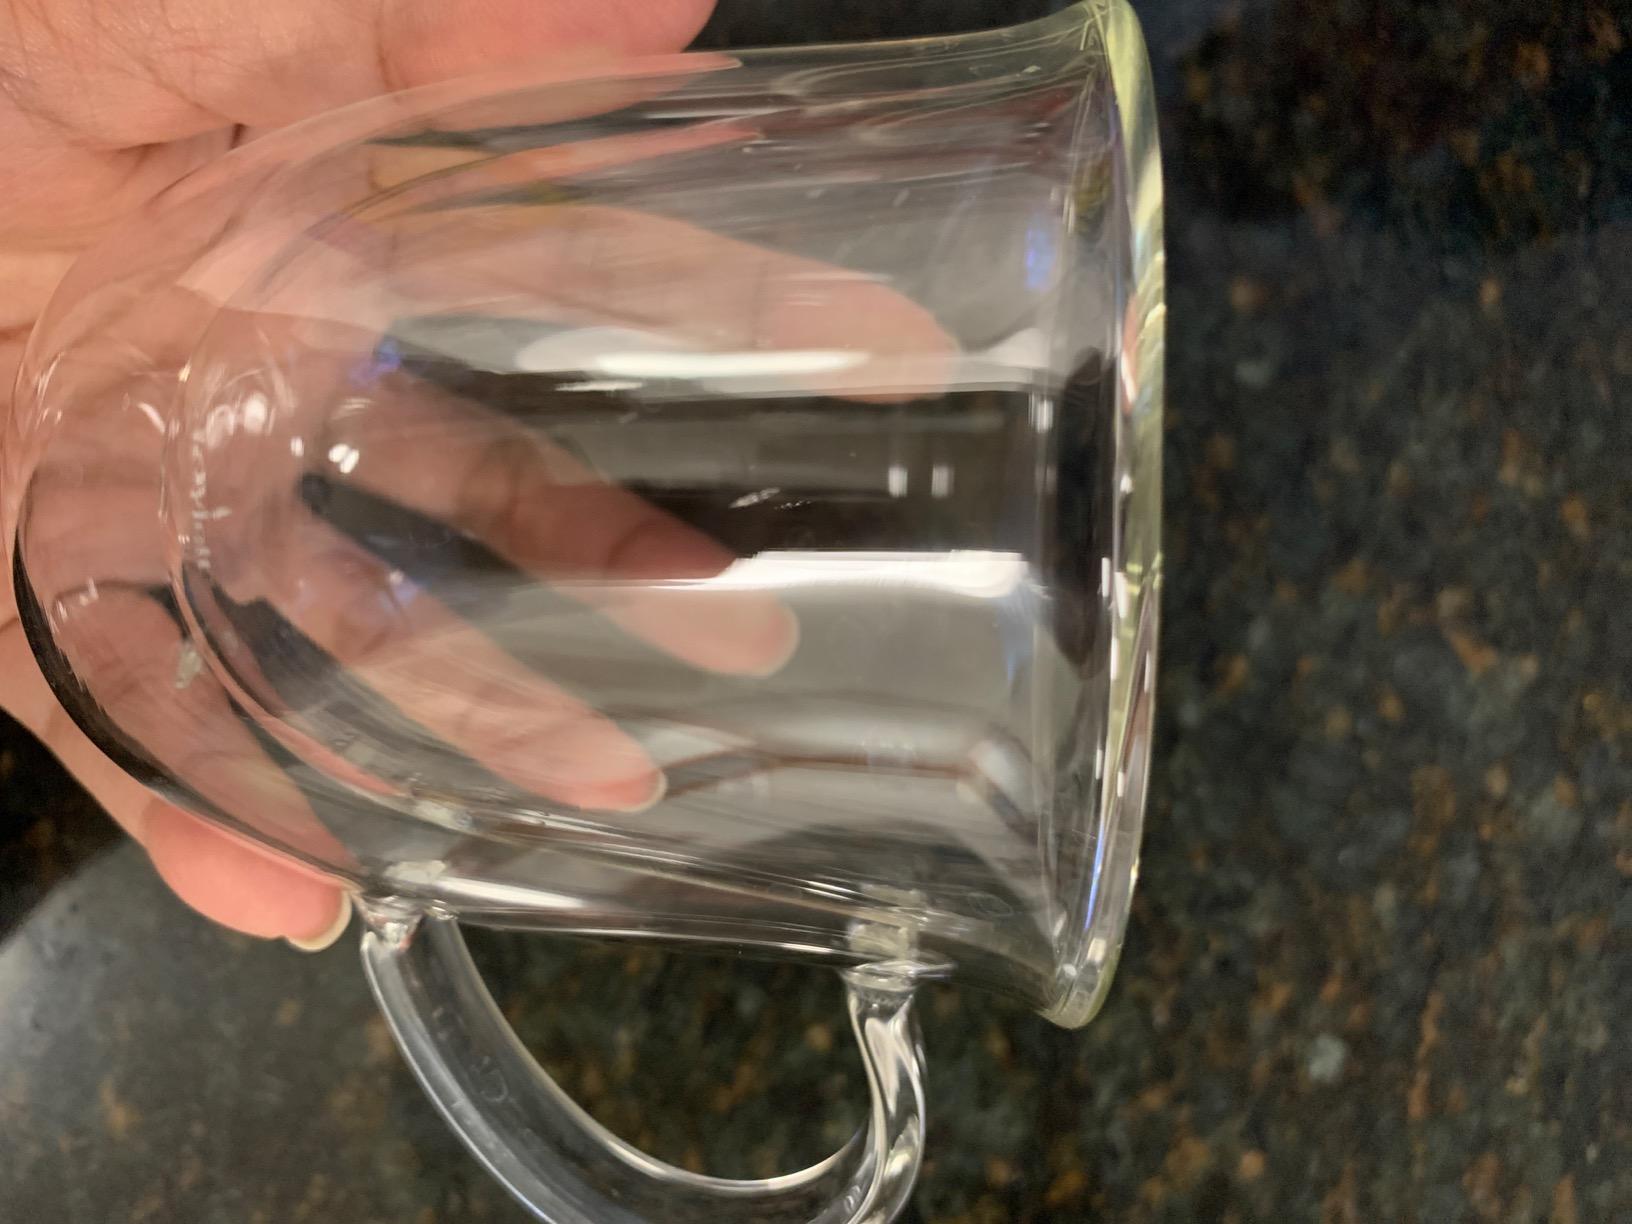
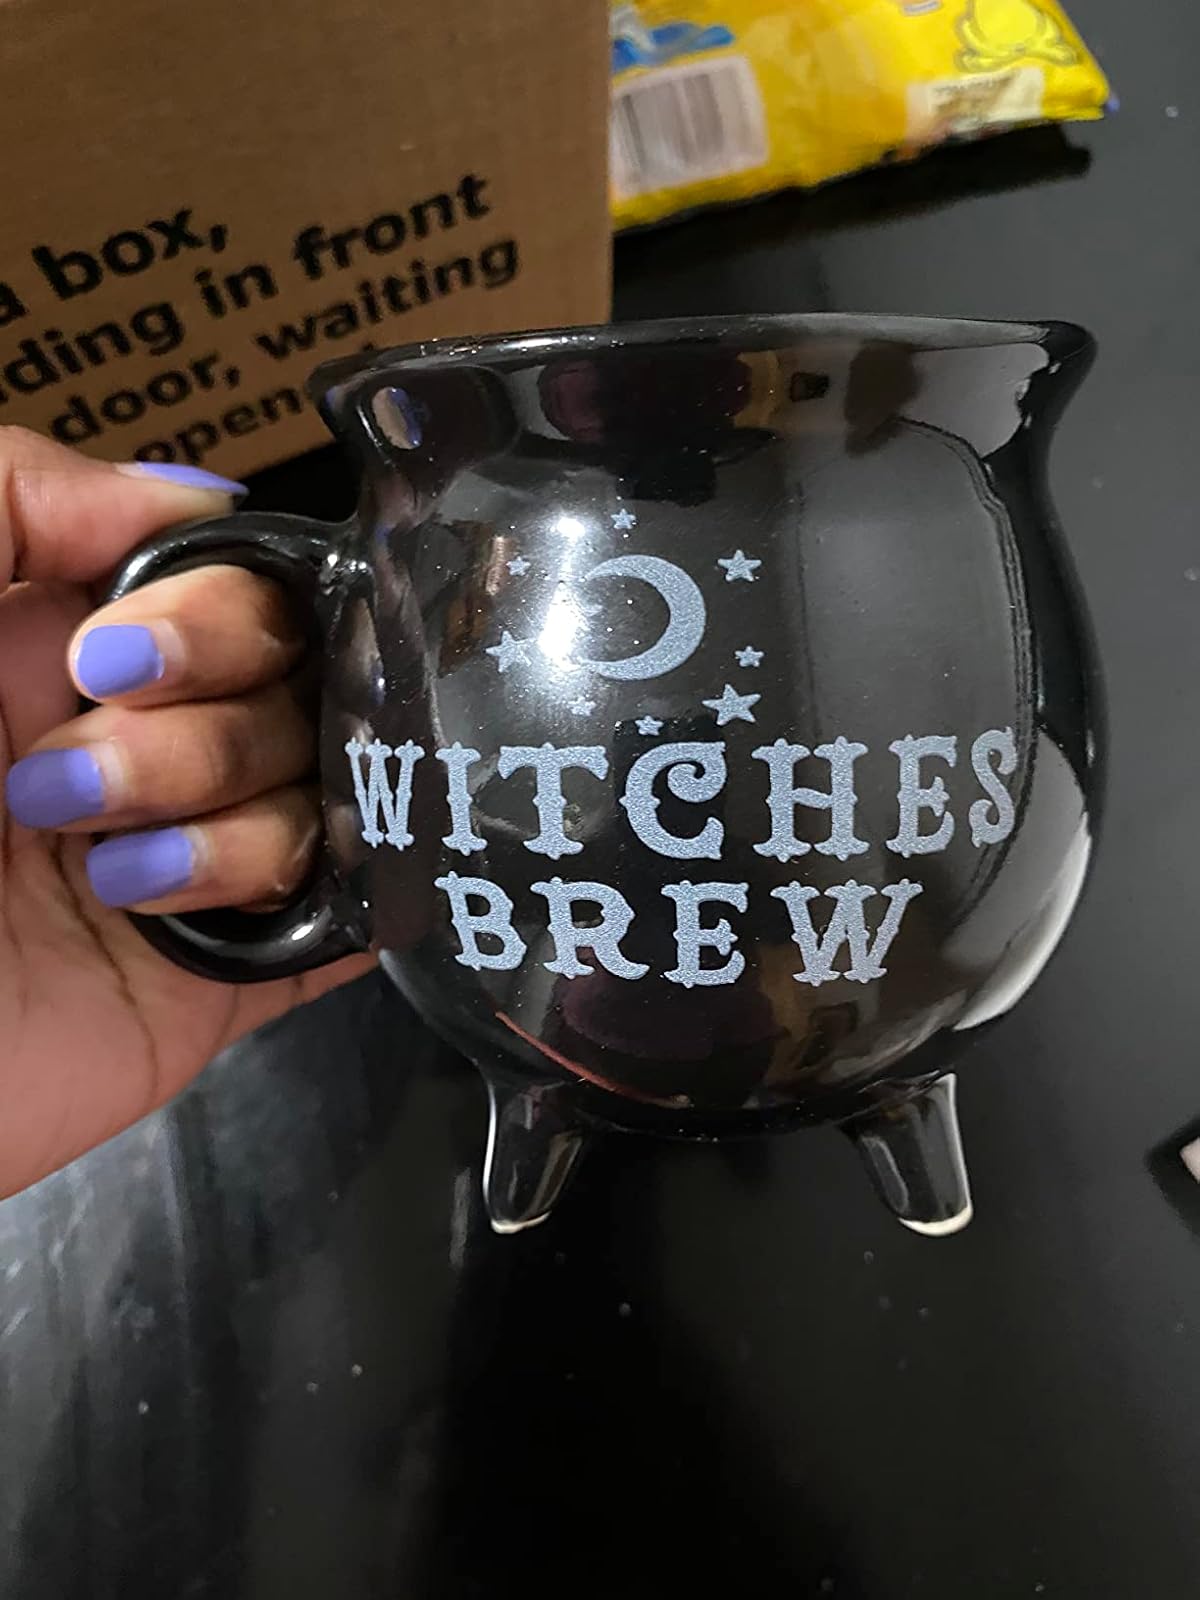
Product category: items_mug
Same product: no